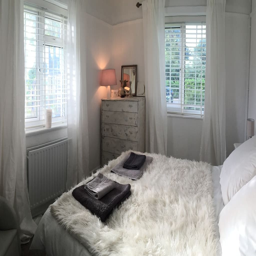
the bedroom with a comfortable double bed and a view across fields .